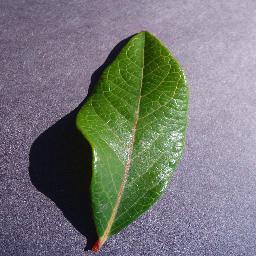
Label: Blueberry___healthy